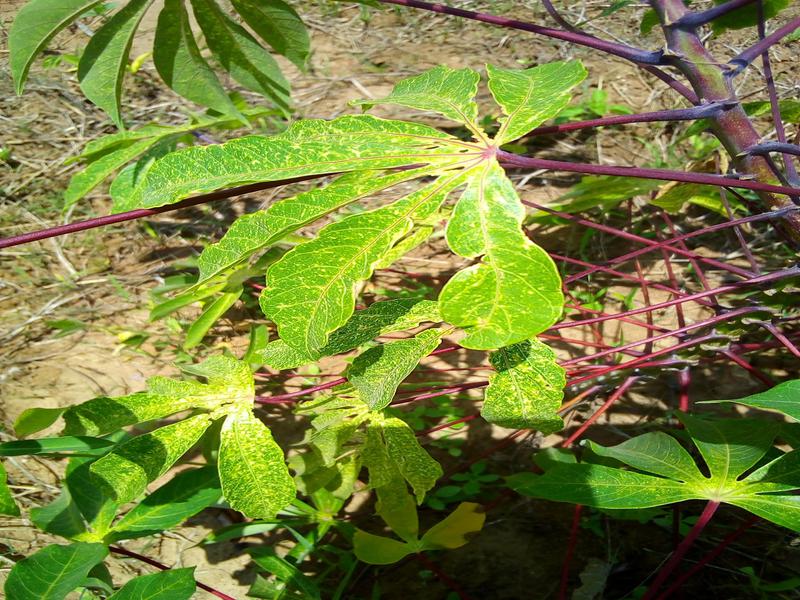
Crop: cassava
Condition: green_mottle